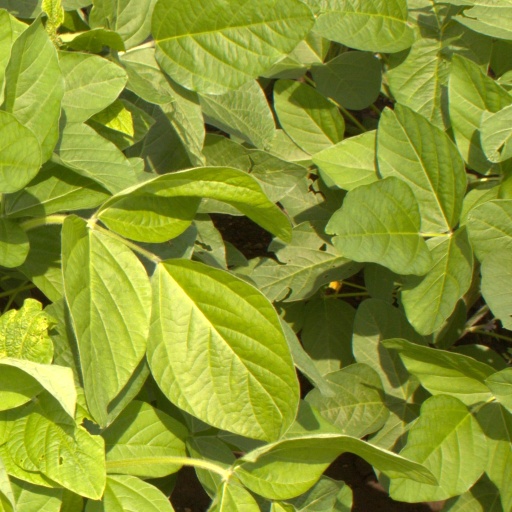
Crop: soybean